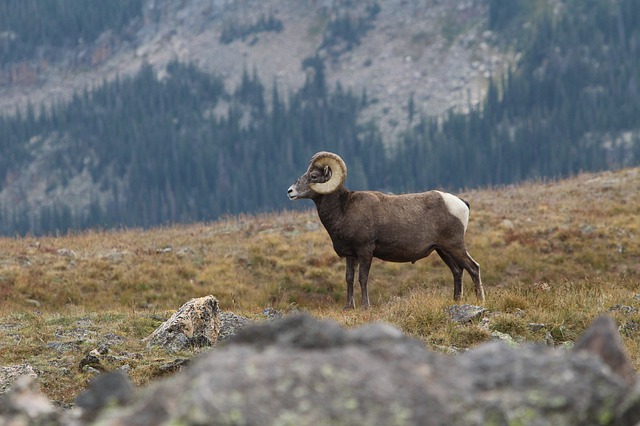
Label: sheep